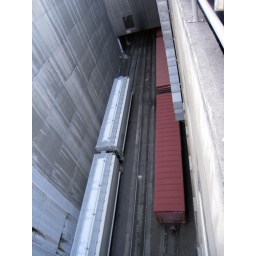
The cream colored rail cars are used to transport ingredients around the brewery. The red box cars are loaded up with beer.